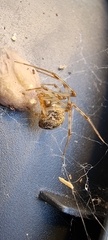
Species: Parasteatoda_tepidariorum